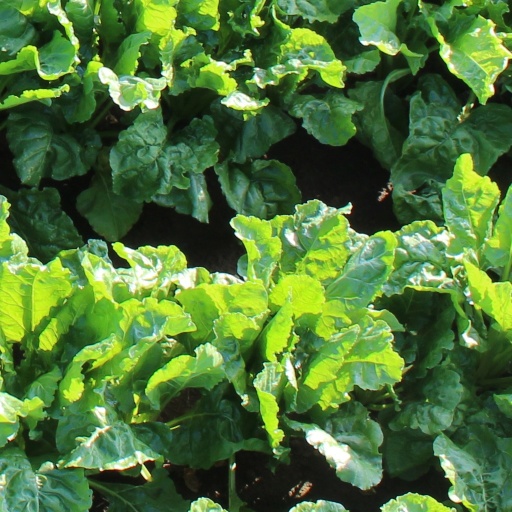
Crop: sugar beet